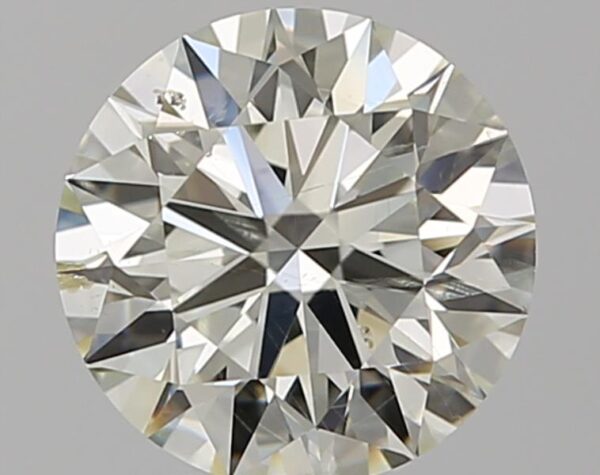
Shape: round
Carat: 1.28
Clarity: SI1
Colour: L
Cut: EX
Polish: EX
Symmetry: EX
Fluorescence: N
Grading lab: GIA
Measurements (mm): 6.95 x 6.99 x 4.3